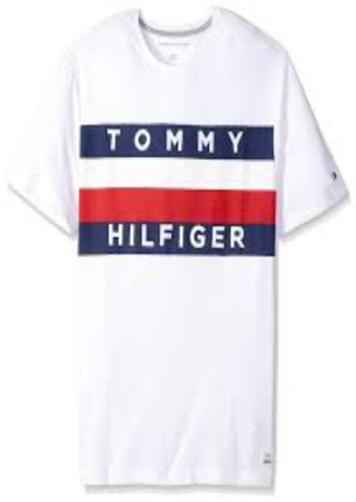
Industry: Clothes